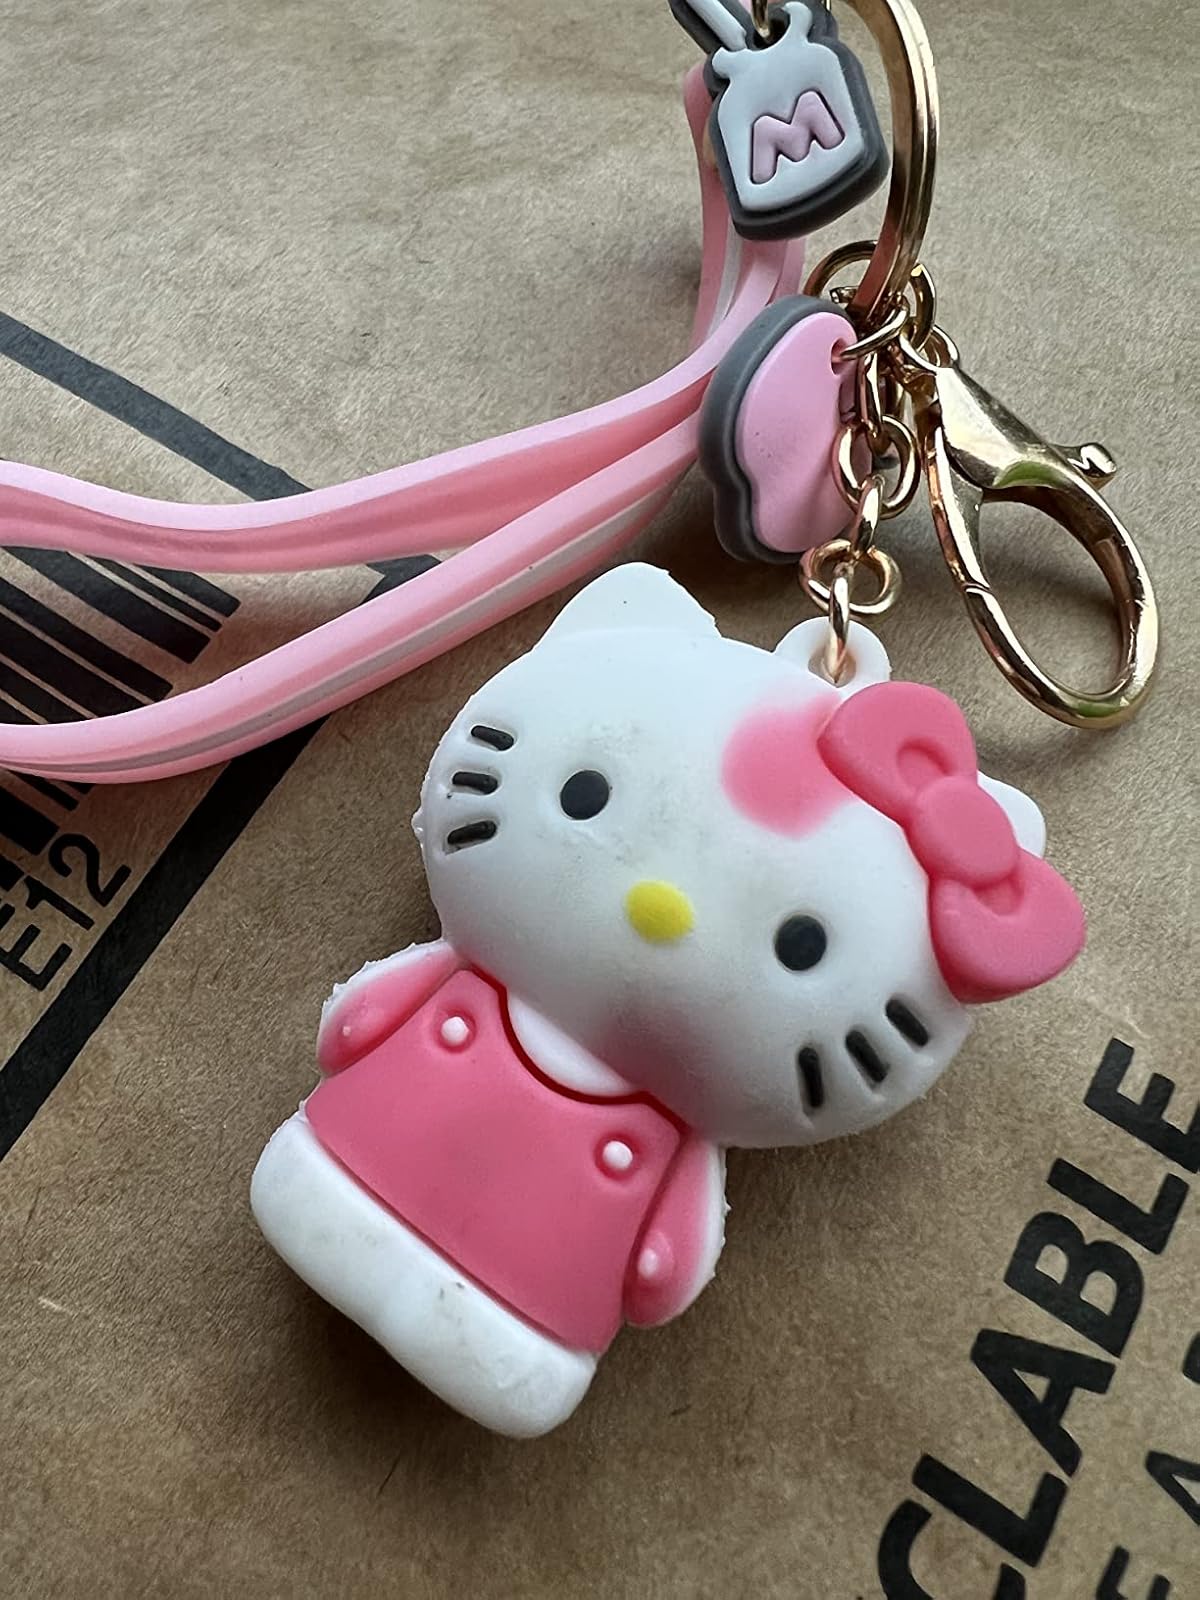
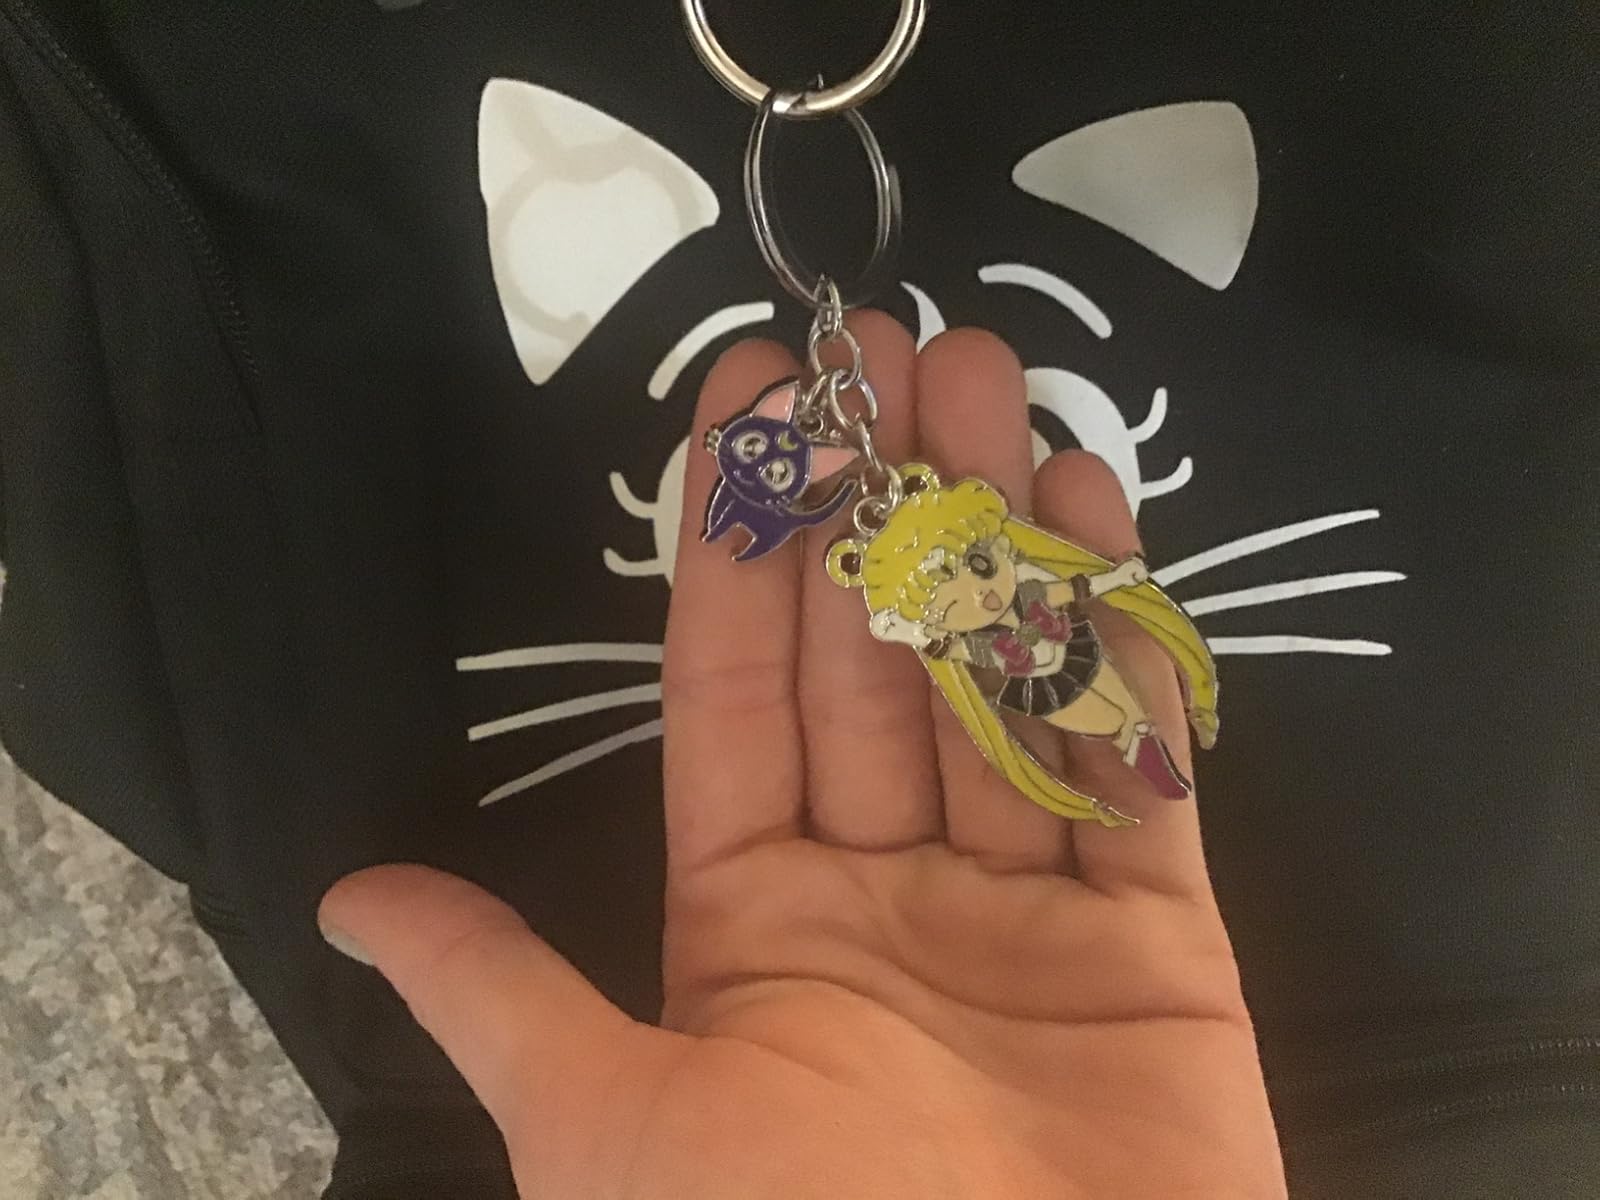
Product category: accessories_keychain
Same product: no